Andymon

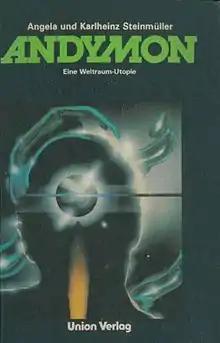
Cover of first West German edition (1983)

Andymon. Eine Weltraum-Utopie ("Andymon. A Space Utopia") is a 1982 East German science fiction novel by Angela and Karlheinz Steinmüller. It was ranked as the most popular East German science fiction novel in a 1989 poll.